Labour Party (UK)

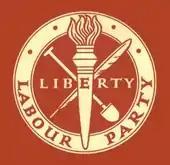
The original Liberty logo, in use until 1983

The origins of what became the Labour Party emerged in the late 19th century. It represented the interests of the labour unions and more generally the growing urban working class. Hundreds of thousands of workers had recently gained voting rights by laws passed in 1867 and 1884. Many different trade unions flourished in the industrial districts. Their leaders used the Methodist revival tradition to find ways to rally the membership. Several small socialist organisations formed and wanted power based on the working class; the most influential was the Fabian Society, which was made up of middle class reformers. Keir Hardie worked for cooperation among the unions and left-wing groups such as his small Independent Labour Party (ILP).